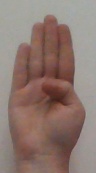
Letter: kaaf